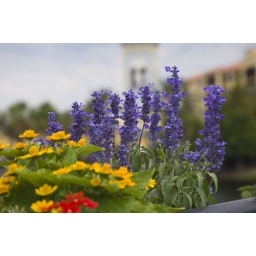
Flowers in baskets along the bridge